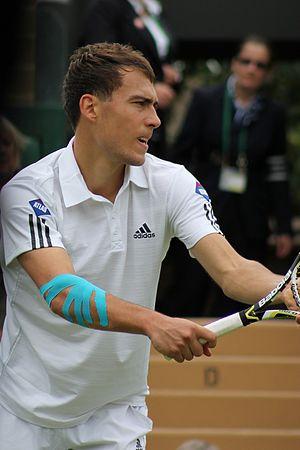
Jerzy Filip Janowicz, Jr [jeʒɨ janɔvit͡ʃ], né le 13 novembre 1990 à Łódź, est un joueur de tennis polonais professionnel à partir de 2007.